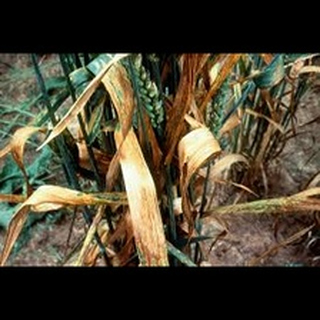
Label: wheat_leaf_blight